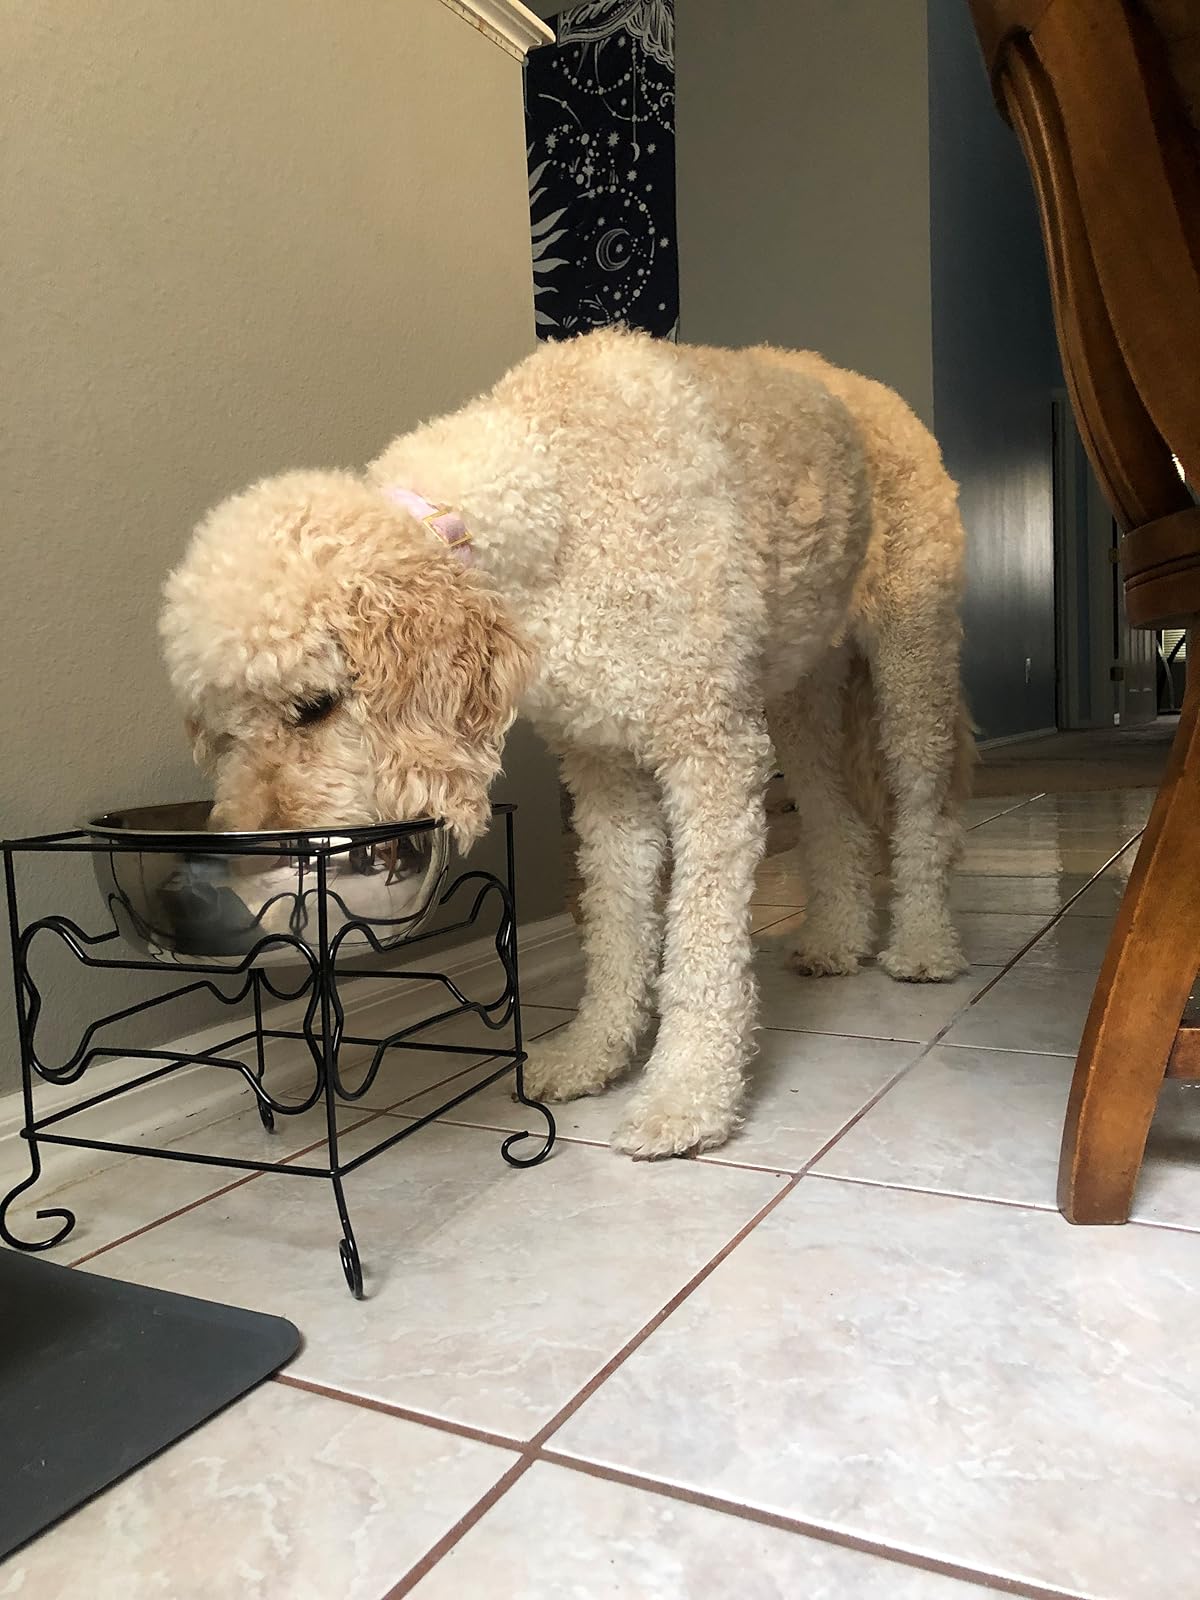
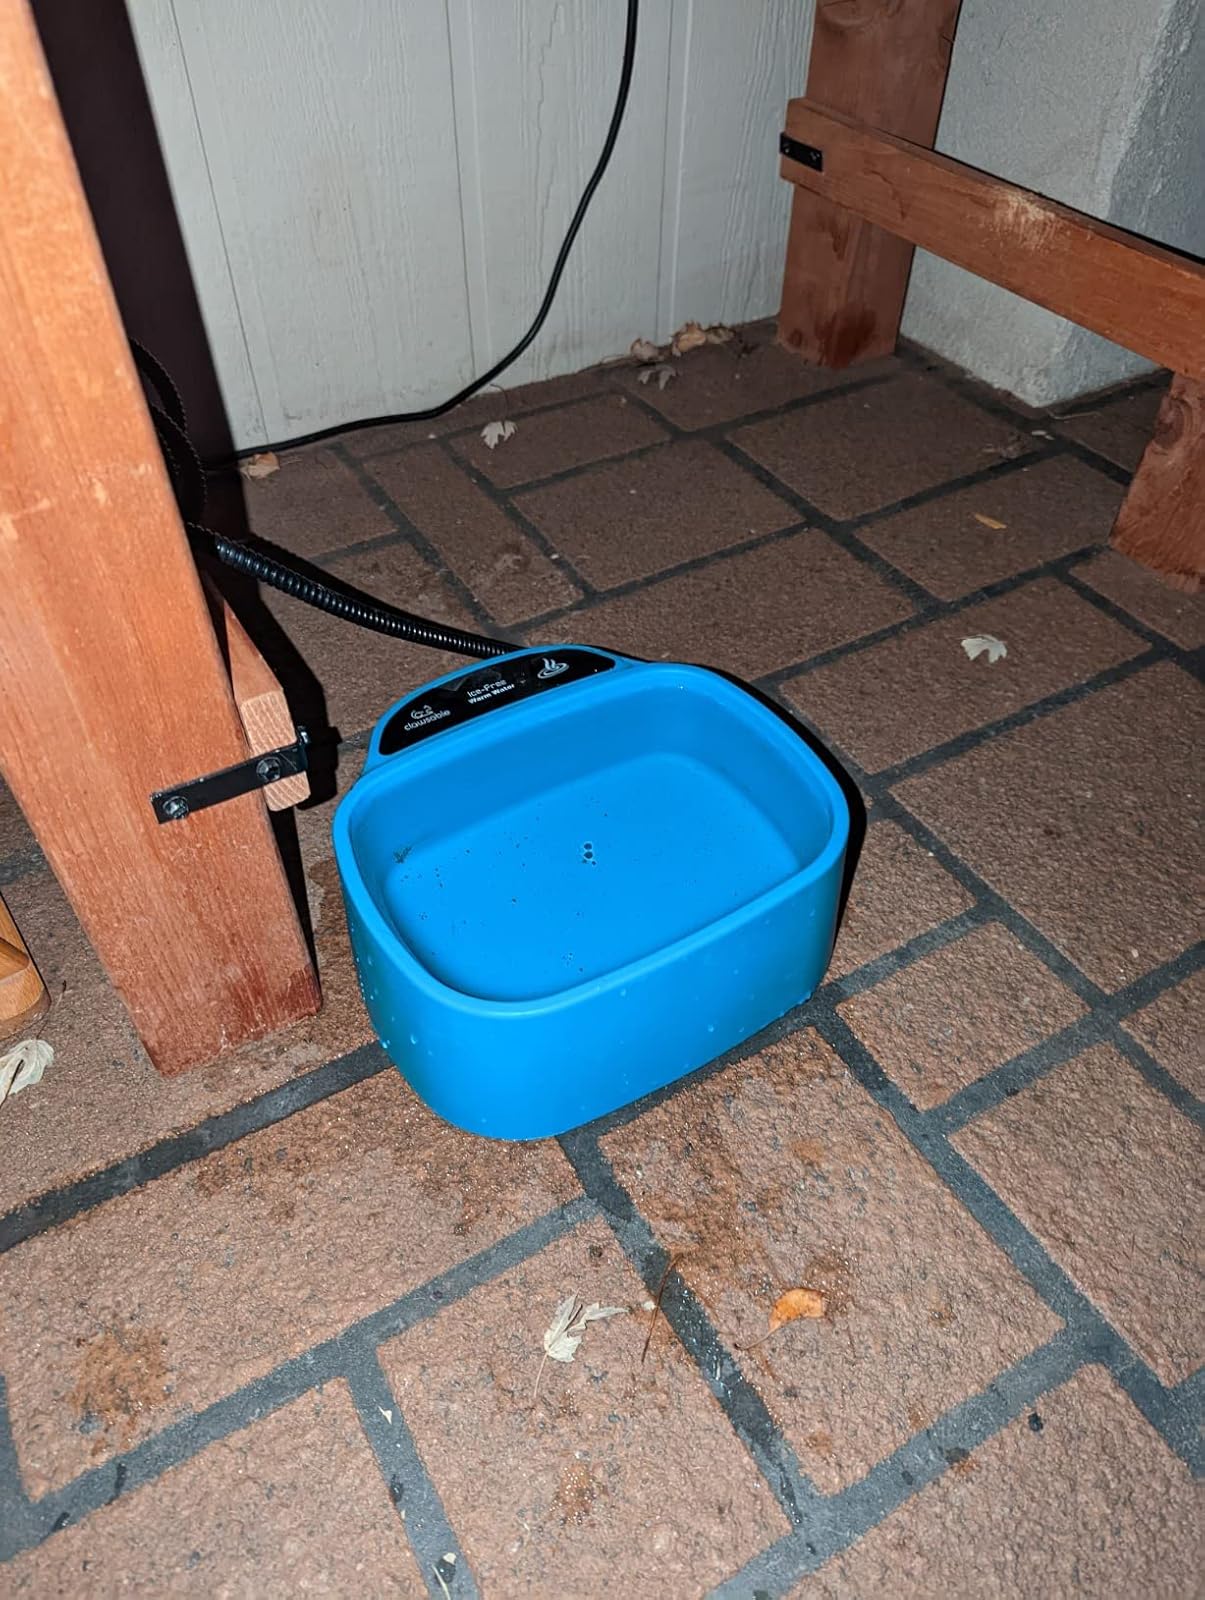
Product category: items_bowl
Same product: no